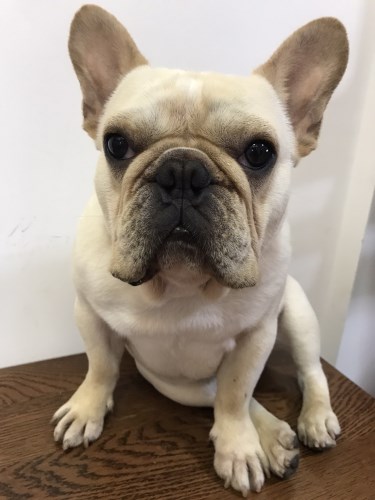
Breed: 1121-n000002-French_bulldog